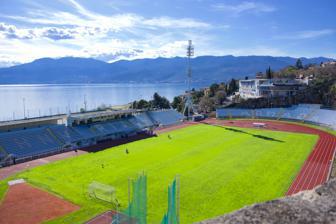
Building: Stadion Kantrida
Country: Croatia
Year built: 1913
Croatian football stadium Kantrida Stadium Full name Kantrida Stadium Former names Stadio Comunale del Littorio Address Portić 3 Location Rijeka , Croatia Coordinates 45°20′21″N 14°22′51″E / 45.339202°N 14.380959°E / 45.339202; 14.380959 Owner City of Rijeka Operator Rijeka Sport Capacity 10,600 Record attendance 22,000 ( Rijeka vs Osijek , 26 May 1999) Field size 105 m × 66 m (344 ft × 217 ft) Surface Grass Construction Opened 1913 Renovated 1925, 1951, 1958, 2029 (planned) Construction cost €100 million (est.) Architect ZDL arhitekt Tenants HŠK Victoria (1913–1918) Olympia Fiume (1918–1926) U.S. Fiumana (1926–1946) SCF Quarnero (1946–1954) HNK Rijeka (1954–2015) NK Lokomotiva (2016, 2019–present) ŽNK Rijeka (2017–present) NK Opatija (2018–present) NK Krk (2023–present) Croatian national football team (1990–2011) Website https://www.rijekasport.hr/hr/objekti/stadion-kantrida/ Kantrida Stadium ( Croatian : Stadion Kantrida ) is a football stadium in the Croatian city of Rijeka . It is named after the Kantrida neighbourhood in which it is located, in the western part of the city. It has served as the home of the HNK Rijeka football club for most years since at least 1918. The stadium has a distinctive appearance as it is situated between steep cliffs, a remnant of an old quarry, just north of the stadium and the shore of the Adriatic on its south side. Since 1990, the venue has occasionally been used for Croatia national football team 's international fixtures. The national team has never been defeated at Kantrida. The stadium has a seating capacity of approximately 10,600. The stadium is scheduled for significant reconstruction over the next several years. A new state-of-the-art stadium will be built at the same location. History The location was used as a stone quarry before the first football ground was created on the site in 1911 by HŠK Victoria , a football club based in Sušak (presently part of Rijeka; but at the time a separate town east of the city), and the first football match played at Kantrida was held in 1913, a friendly between Victoria and Građanski Zagreb . CS Olimpia at Kantrida in season 1921–22. Victoria continued to use the stadium until the end of World War I and the collapse of Austria-Hungary in 1918. The city of Rijeka and the Kantrida territory were then first declared part of the Italian Regency of Carnaro (1919–1920), then the Free State of Fiume (1920–1924), before being formally annexed by Kingdom of Italy in 1924, which remained unchanged until the end of World War II . During this period between 1919 and 1945 Victoria's home town of Sušak was located on the other side of the border as it was incorporated into the Kingdom of Yugoslavia , so the club stopped using the ground. Around this same time the stadium became also the main home ground of CS Olimpia , the predecessor to today's NK Rijeka , and became known as Campo Sportivo Olimpia and became being used for the local Free State of Fiume championship and consequently in the Italian competitions. In 1926, the 8,000 capacity stands were built and the stadium changed its name to Stadio Borgomarina between 1926 and 1935, as this was the Italian name for the neighbourhood. The stadium was once again refurbished and reopened at a celebrational match between U.S. Fiumana and A.S. Roma, changing its name to Stadio Comunale del Littorio . After World War II the city of Rijeka and its surrounding area became part of SFR Yugoslavia . The stadium was damaged during the Anglo-American bombings of the city, but the local club (now rebranded to SCF Quarnero ) kept using the stadium until early 1947, when the stadium went into refurbishing and the club moved to Campo Cellini until 1951. The club returned to Stadion Kantrida following the completion of its renovation in 1951 and used it interchangeably with Campo Cellini until the mid-1950s. Quarnero changed their name to NK Rijeka in 1954. Since the mid-1950s, Stadion Kantrida has served as Rijeka's home ground. The stadium area from afar. The stadium was renovated twice, in 1951 and 1958. It formerly had a capacity of 25,000, but in 1999 this was reduced to approximately 10,600 (due to the gradual evolution of UEFA safety standards) and floodlights were installed in 1975. In August 2012, a new 80m² LED display was installed, the largest in Croatia and one of the ten largest in Europe. In December 2013, Adamić press published a monograph that accounts for the first one-hundred years of Stadion Kantrida's history. HNK Rijeka's final official match at Kantrida was played on 19 July 2015, when their Croatian First Football League clash against Slaven Belupo ended in a 3–3 draw. On 8 September 2018, HNK Rijeka returned to Kantrida, where they hosted Maribor in a friendly match organised by Armada Rijeka , played in front of a capacity crowd of over 10,000. On 27 February 2016, Kantrida hosted a match between HNK Orijent 1919 , a fourth-tier club from Rijeka, and NK Lošinj, a fellow 4. HNL club. The match was played at Kantrida due to a pitch upgrade on Orijent's home ground. On 23 and 25 March 2016, two 2016 UEFA European Under-19 Championship qualification matches were played at Kantrida when Croatia hosted Bulgaria (1–0) and Scotland (3–0). In 2016, Kantrida served as home ground for NK Lokomotiva, a 4. HNL club from Rijeka. Since mid-2017, Kantrida hosted ŽNK Rijeka who compete in the Croatian Women's First Football League . Since August 2018, Kantrida has hosted NK Opatija and, since August 2023, NK Krk . Future A past project for the new stadium. On 11 July 2014, HNK Rijeka President Damir Mišković released a detailed structure design for the new Kantrida stadium. The current stadium was scheduled to be demolished, and a new, state-of-the-art stadium was to be built at the same location. The construction of the stadium was to be privately funded, with the cost estimated at €25 million, excluding the cost of commercial facilities (hotel and shopping centre) next to the stadium. During the stadium construction, HNK Rijeka play their home games at the newly built Stadion Rujevica . On 12 April 2019, a Memorandum of understanding regarding the construction of the new stadium was signed between Stadion Kantrida LLC and Shaanxi Construction Engineering Group Corporation . These plans did not materialise, and the project remained on hold for close to a decade. In December 2023, plans were unveiled that, in addition to the stadium, investors plan to build a commercial complex, which will include three residential highrise towers and a hotel, with a total cost exceeding €100 million. The new Kantrida stadium will be located at the previous location but rotated 90 degrees from the previously proposed location, facing north-south. The facility is designed to accommodate 12,000 to 14,000 spectators and will meet UEFA's fourth-category standards. Film location A scene in the 2016 film The Legacy Run was filmed at Stadion Kantrida. The movie, which is a prequel to the TV Series " Sport Crime ", also includes several scenes filmed in the close proximity of the stadium. Capacity per sector Seven areas contribute to the total seating capacity of 10,261: VIP sector: 262 Sector A (main stand): 793 Sector B (main stand): 1,076 Sector C (main stand): 1,144 Sector D (west): 2,371 (traditionally Armada Rijeka sector) Sector E1 (east): 2,317 (includes away supporters' sector with 579 seats) Sector E (north-east): 499 Sector F (north): 1,799 Reviews Kantrida is regarded by many as one of the most original and beautiful stadiums in the world. The stadium's location between a giant cliff and the sea earned it a place in the list of the world's most unusual football stadiums, compiled in 2011 by the CNN . In April 2014, the stadium was included in "The World's Top 13 Most Beautiful Sports Venues", as compiled by Eurosport . In November 2015, FourFourTwo included the stadium in its list of the world's 12 most beautiful football stadiums. Other uses In addition to hosting HNK Rijeka matches until July 2015, the stadium was occasionally used to host other football matches and rock concerts. For example, in July 2006, the stadium hosted the Italian pop star Eros Ramazzotti . Kantrida also hosted the final stages of the annual Kvarnerska Rivijera international youth football tournament, first held in 1953. In addition, since 1990, the Croatia national football team played 11 international fixtures at Kantrida, including ten friendlies and one UEFA Euro 2012 qualifying fixture. International fixtures # Date Competition Opponent Score Att. Ref Croatia (1990–2011) 1. 22-12-1990 Friendly Romania 2–0 5,000 2. 28-02-1996 Friendly Poland 2–1 10,000 3. 03-06-1998 Friendly Iran 2–0 10,000 4. 28-02-2001 Friendly Austria 1–0 2,000 5. 13-02-2002 Friendly Bulgaria 0–0 4,000 6. 29-05-2004 Friendly Slovakia 1–0 7,000 7. 07-02-2007 Friendly Norway 2–1 8,000 8. 16-10-2007 Friendly Slovakia 3–0 6,000 9. 24-05-2008 Friendly Moldova 1–0 8,000 10. 08-10-2009 Friendly Qatar 3–2 6,000 11. 11-10-2011 Euro 2012 Qualifying Latvia 2–0 8,370 Notable fixtures This section may contain unverified or indiscriminate information in embedded lists . Please help clean up the lists by removing items or incorporating them into the text of the article. ( September 2018 ) # Date Competition Home Team Away Team Score Att. Ref. 1. 03-02-1976 Friendly Rijeka Soviet Union 2–3 11,000 2. 16-05-1979 Yugoslav Cup Final Rijeka Partizan 2–1 20,000 3. 05-03-1980 Cup Winners' Cup QF Rijeka Juventus 0–0 20,000 4. 24-10-1984 UEFA Cup Rijeka Real Madrid 3–1 22,000 5. 15-06-1994 Croatian Cup Final Rijeka Dinamo 1–0 15,000 6. 23-08-1995 Champions League Hajduk Split Panathinaikos 1–1 13,000 7. 02-05-1999 Prva HNL Rijeka Hajduk Split 3–3 20,000 8. 26-05-1999 Prva HNL Rijeka Osijek 1–1 22,000 9. 04-08-1999 Champions League Rijeka Partizan 0–3 10,000 10. 11-05-2005 Croatian Cup Final Rijeka Hajduk Split 2–1 9,000 11. 27-04-2006 Croatian Cup Final Rijeka Varteks 4–0 8,000 12. 22-08-2013 Europa League Rijeka Stuttgart 2–1 10,500 13. 03-10-2013 Europa League Rijeka Real Betis 1–1 7,313 14. 07-11-2013 Europa League Rijeka Lyon 1–1 7,300 15. 28-11-2013 Europa League Rijeka Vitória 0–0 7,138 16. 13-05-2014 Croatian Cup Final Rijeka Dinamo 2–0 11,000 17. 11-07-2014 Croatian Supercup Dinamo Rijeka 1–2 7,500 18. 02-10-2014 Europa League Rijeka Sevilla 2–2 9,256 19. 23-10-2014 Europa League Rijeka Feyenoord 3–1 9,326 20. 27-11-2014 Europa League Rijeka Standard Liège 2–0 8,950 21. 08-09-2018 Friendly Rijeka Maribor 4–0 10,000 References